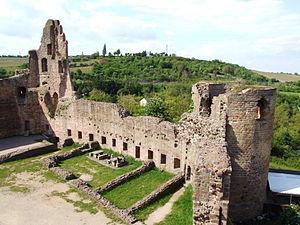
Neuleiningen est une municipalité allemande située dans le land de Rhénanie-Palatinat et l'arrondissement de Bad Dürkheim.
Le château fort de Neuleiningen est la ruine d'un château fort perché sur le bord de la forêt palatine. Elle est située sur le territoire de la commune de Neuleiningen dans l'arrondissement de Bad Dürkheim en Rhénanie-Palatinat, en Allemagne.